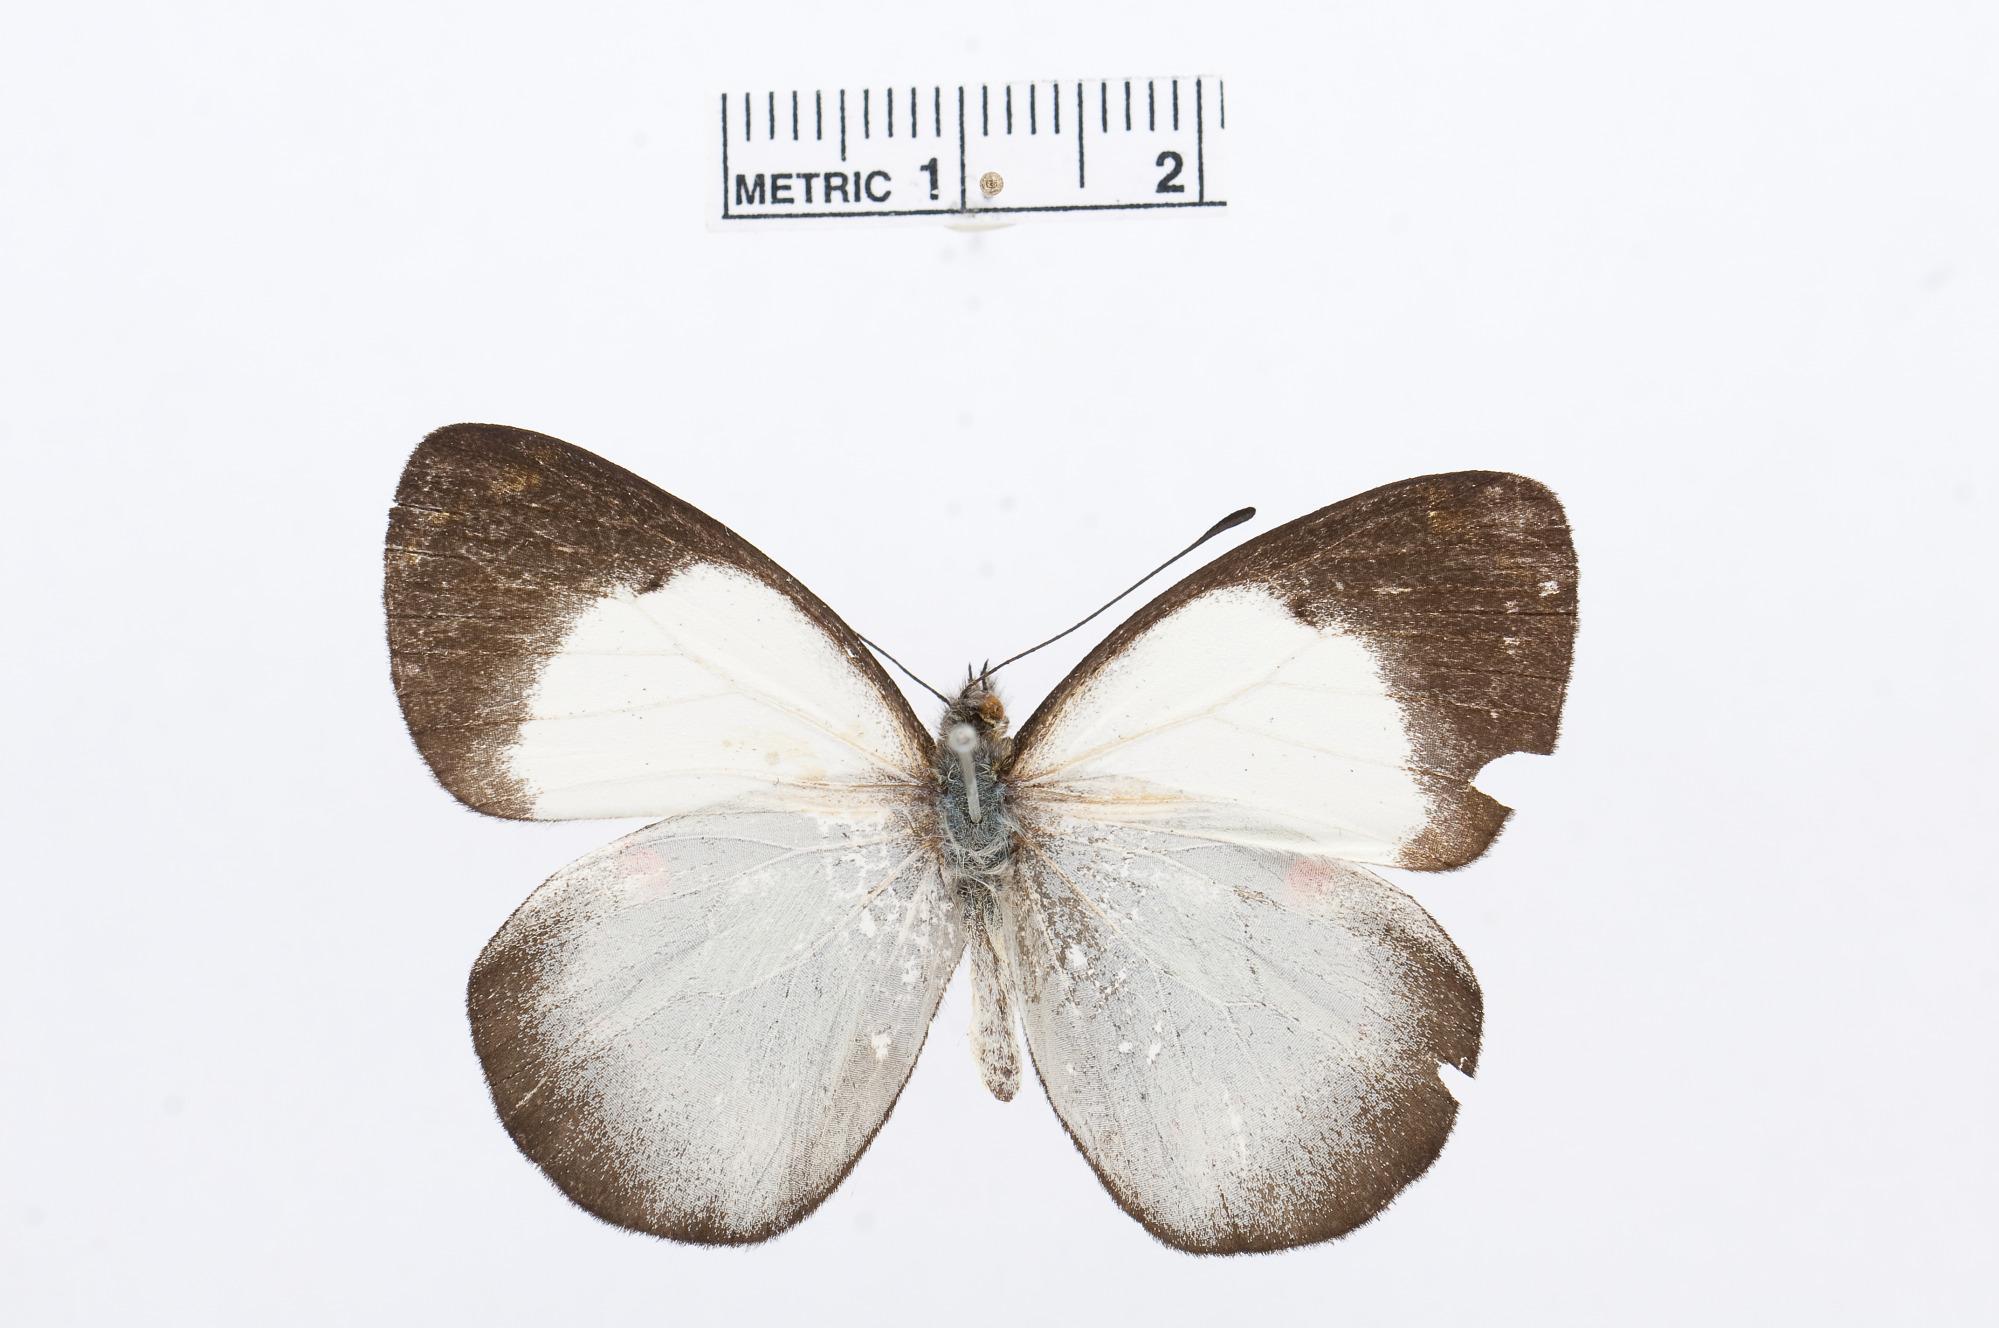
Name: Delias campbelli
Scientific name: Delias campbelli
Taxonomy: Animalia, Arthropoda, Hexapoda, Insecta, Lepidoptera, Pieridae, Pierinae